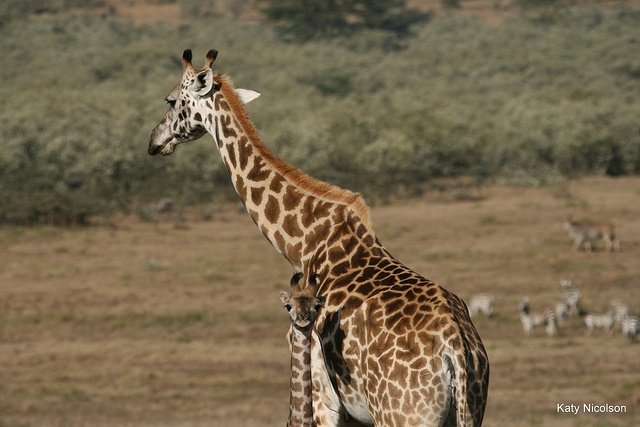
Adult giraffe walking away while baby looks towards the camera
A pair of giraffes stand next to each other.
A baby giraffe and its mother is standing in a field.
A tall giraffe standing on top of a dry grass field.
some giraffes standing tall in a desert area